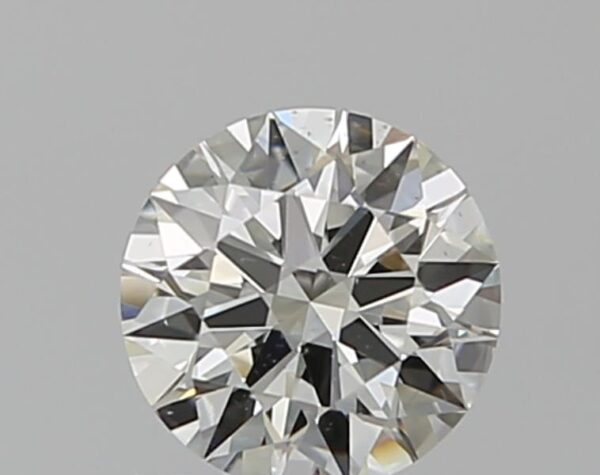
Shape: round
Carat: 0.5
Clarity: VS2
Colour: K
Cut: EX
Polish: EX
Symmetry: EX
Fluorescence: M
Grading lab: GIA
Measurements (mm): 5.11 x 5.15 x 3.11